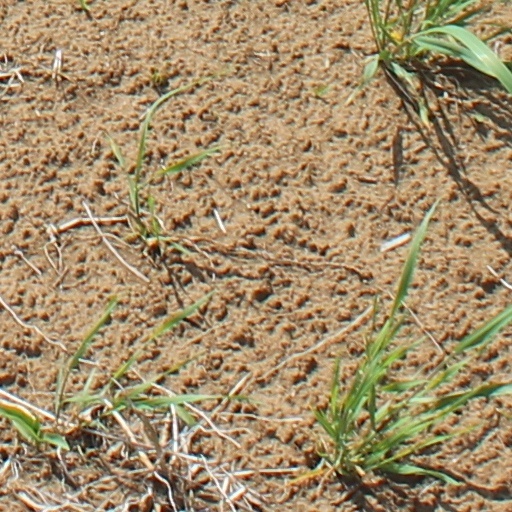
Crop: wheat